History of Dublin

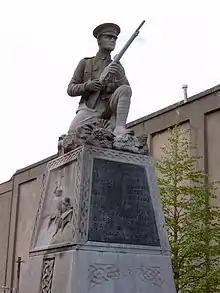
An Irish War of Independence memorial in Dublin

Although Dublin declined in terms of wealth and importance after the Act of Union, it grew steadily in size throughout the 19th century. By 1900, the population was over 400,000. While the city grew, so did its level of poverty. Though described as "the second city of the (British) Empire", its large number of tenements became infamous, being mentioned by writers such as James Joyce. An area called "Monto" (in or around "Montgomery Street" off Sackville Street) became infamous also as the British Empire's biggest red-light district, its financial viability aided by the number of British Army barracks and hence soldiers in the city, notably the "Royal Barracks" (later Collins Barracks and now one of the locations of Ireland's National Museum). "Monto" finally closed in the mid-1920s, following a campaign against prostitution by the Roman Catholic Legion of Mary, its financial viability having already been seriously undermined by the withdrawal of soldiers from the city following the Anglo-Irish Treaty (December 1921) and the establishment of the Irish Free State (6 December 1922).